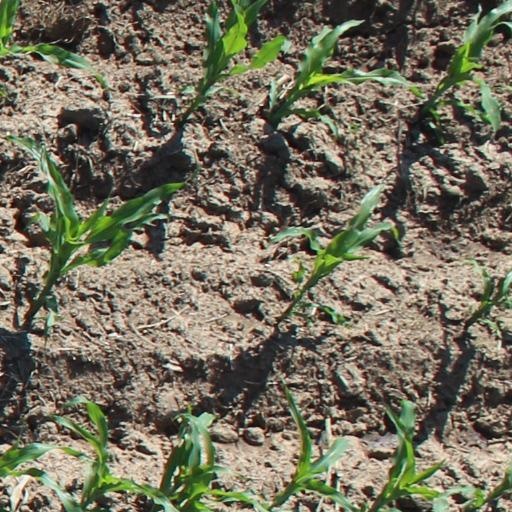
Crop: maize; corn